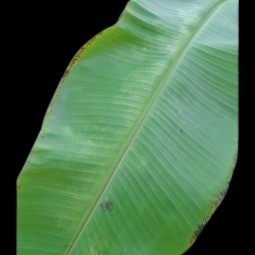
Label: Calcium